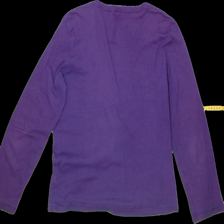
View: back
Type: Shirt
Category: Ladies
Brand: Not Applicable
Colors: Purple
Material: 100%cotton
Size: XL
Trend: No trend
Stains: No
Price range: 50-100
Recommended usage: Reuse